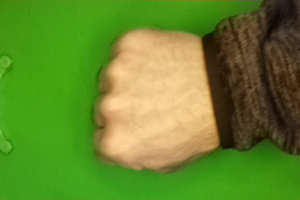
Label: rock